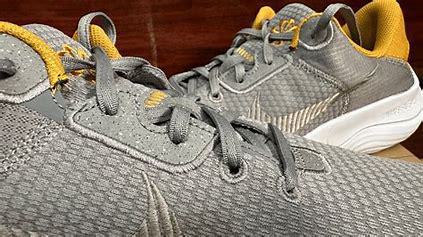
Brand: Nike
Model: Flex Experience Run 11 Next Nature